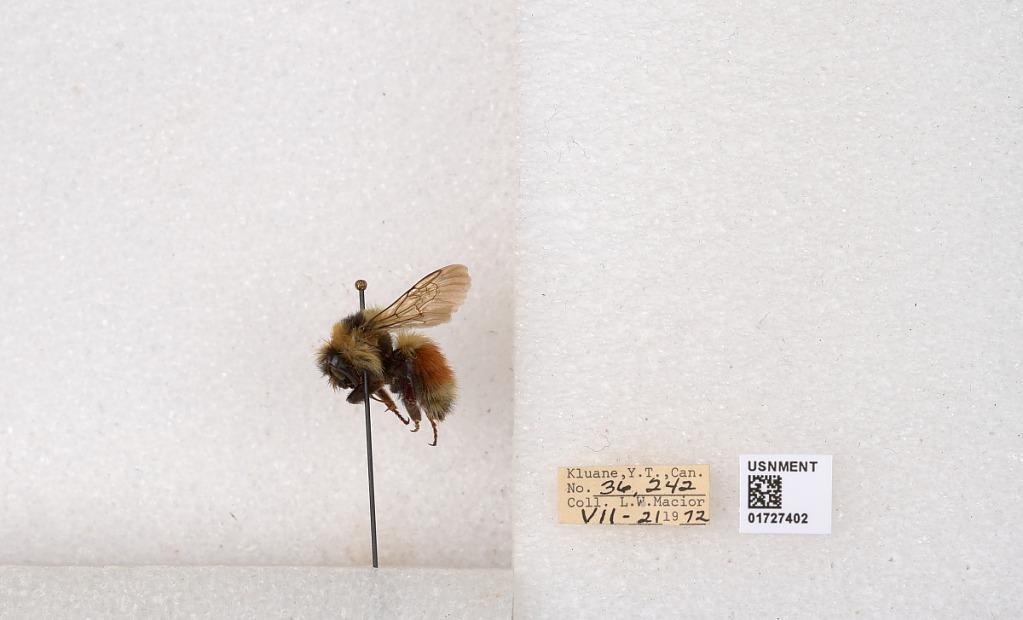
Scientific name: Bombus (Pyrobombus) sylvicola Kirby
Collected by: L. Macior
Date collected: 1972-7-21
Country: Canada
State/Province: Yukon Teritory
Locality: Kluane National Park and Reserve
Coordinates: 60.7493, -139.504